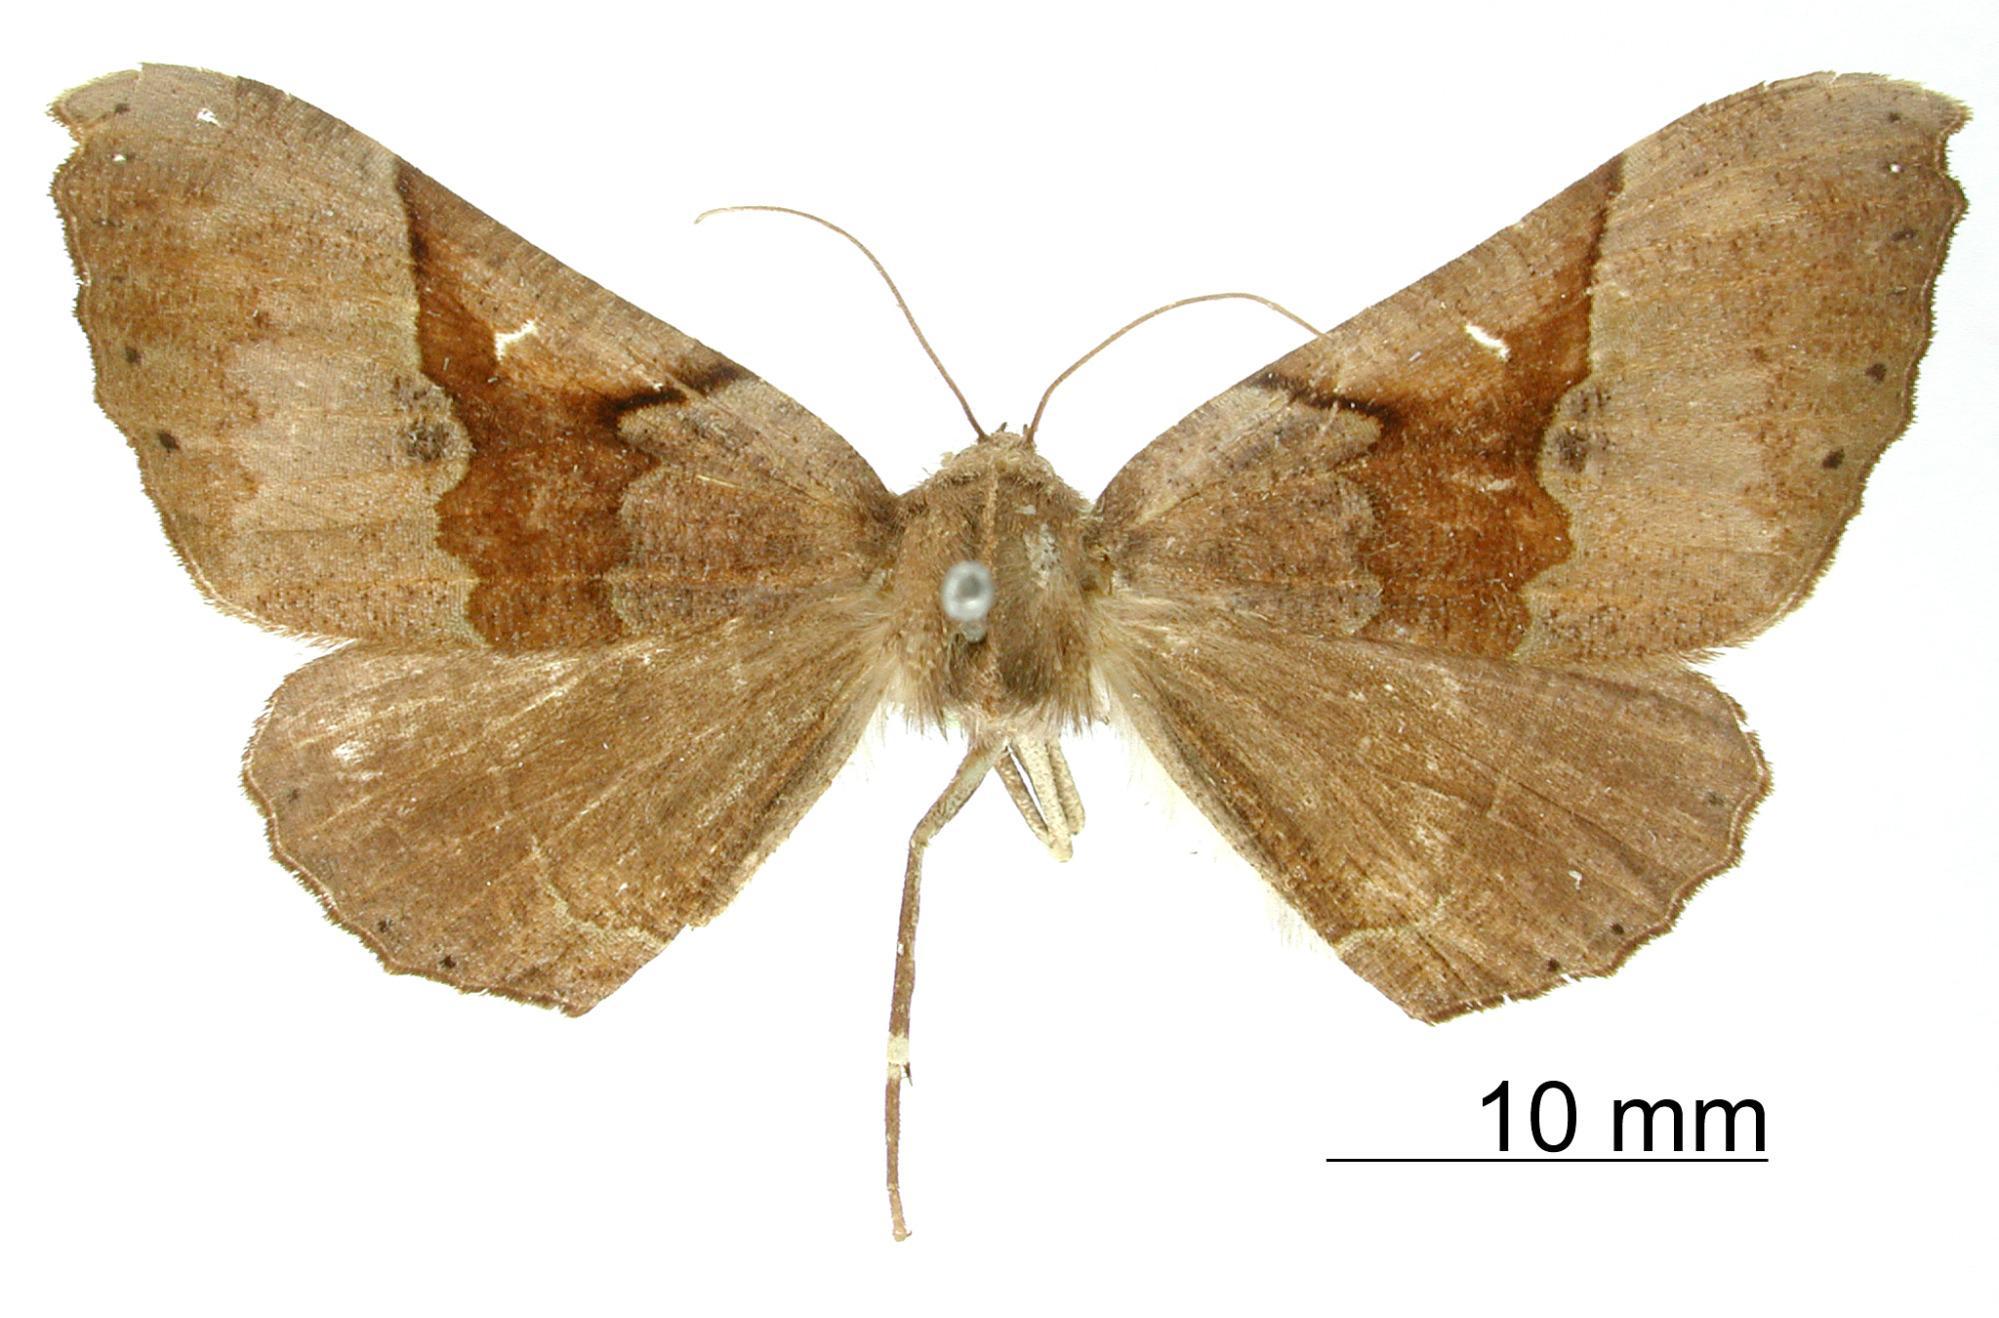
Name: Azelina corata
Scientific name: Azelina corata Schaus, 1901
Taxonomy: Animalia, Arthropoda, Insecta, Lepidoptera, Geometridae, Ennominae
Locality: Jalapa, Mexico, Mexico